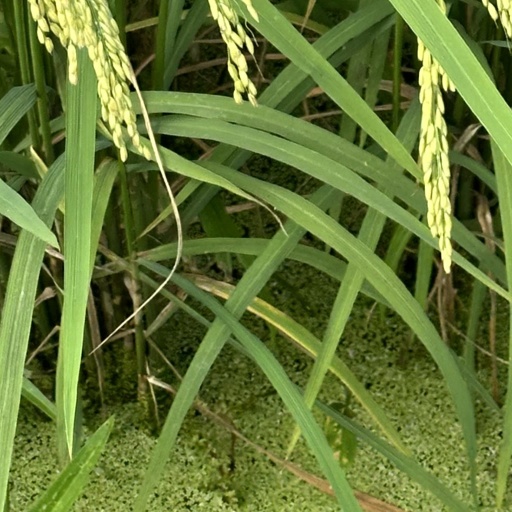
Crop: rice